Describe the emotion expressed in this image:  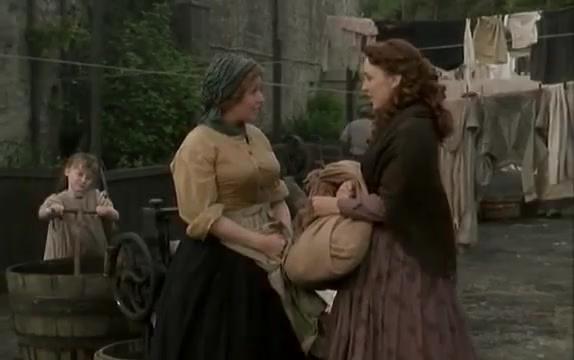
This person displays Pain, valence and arousal with high intensity.